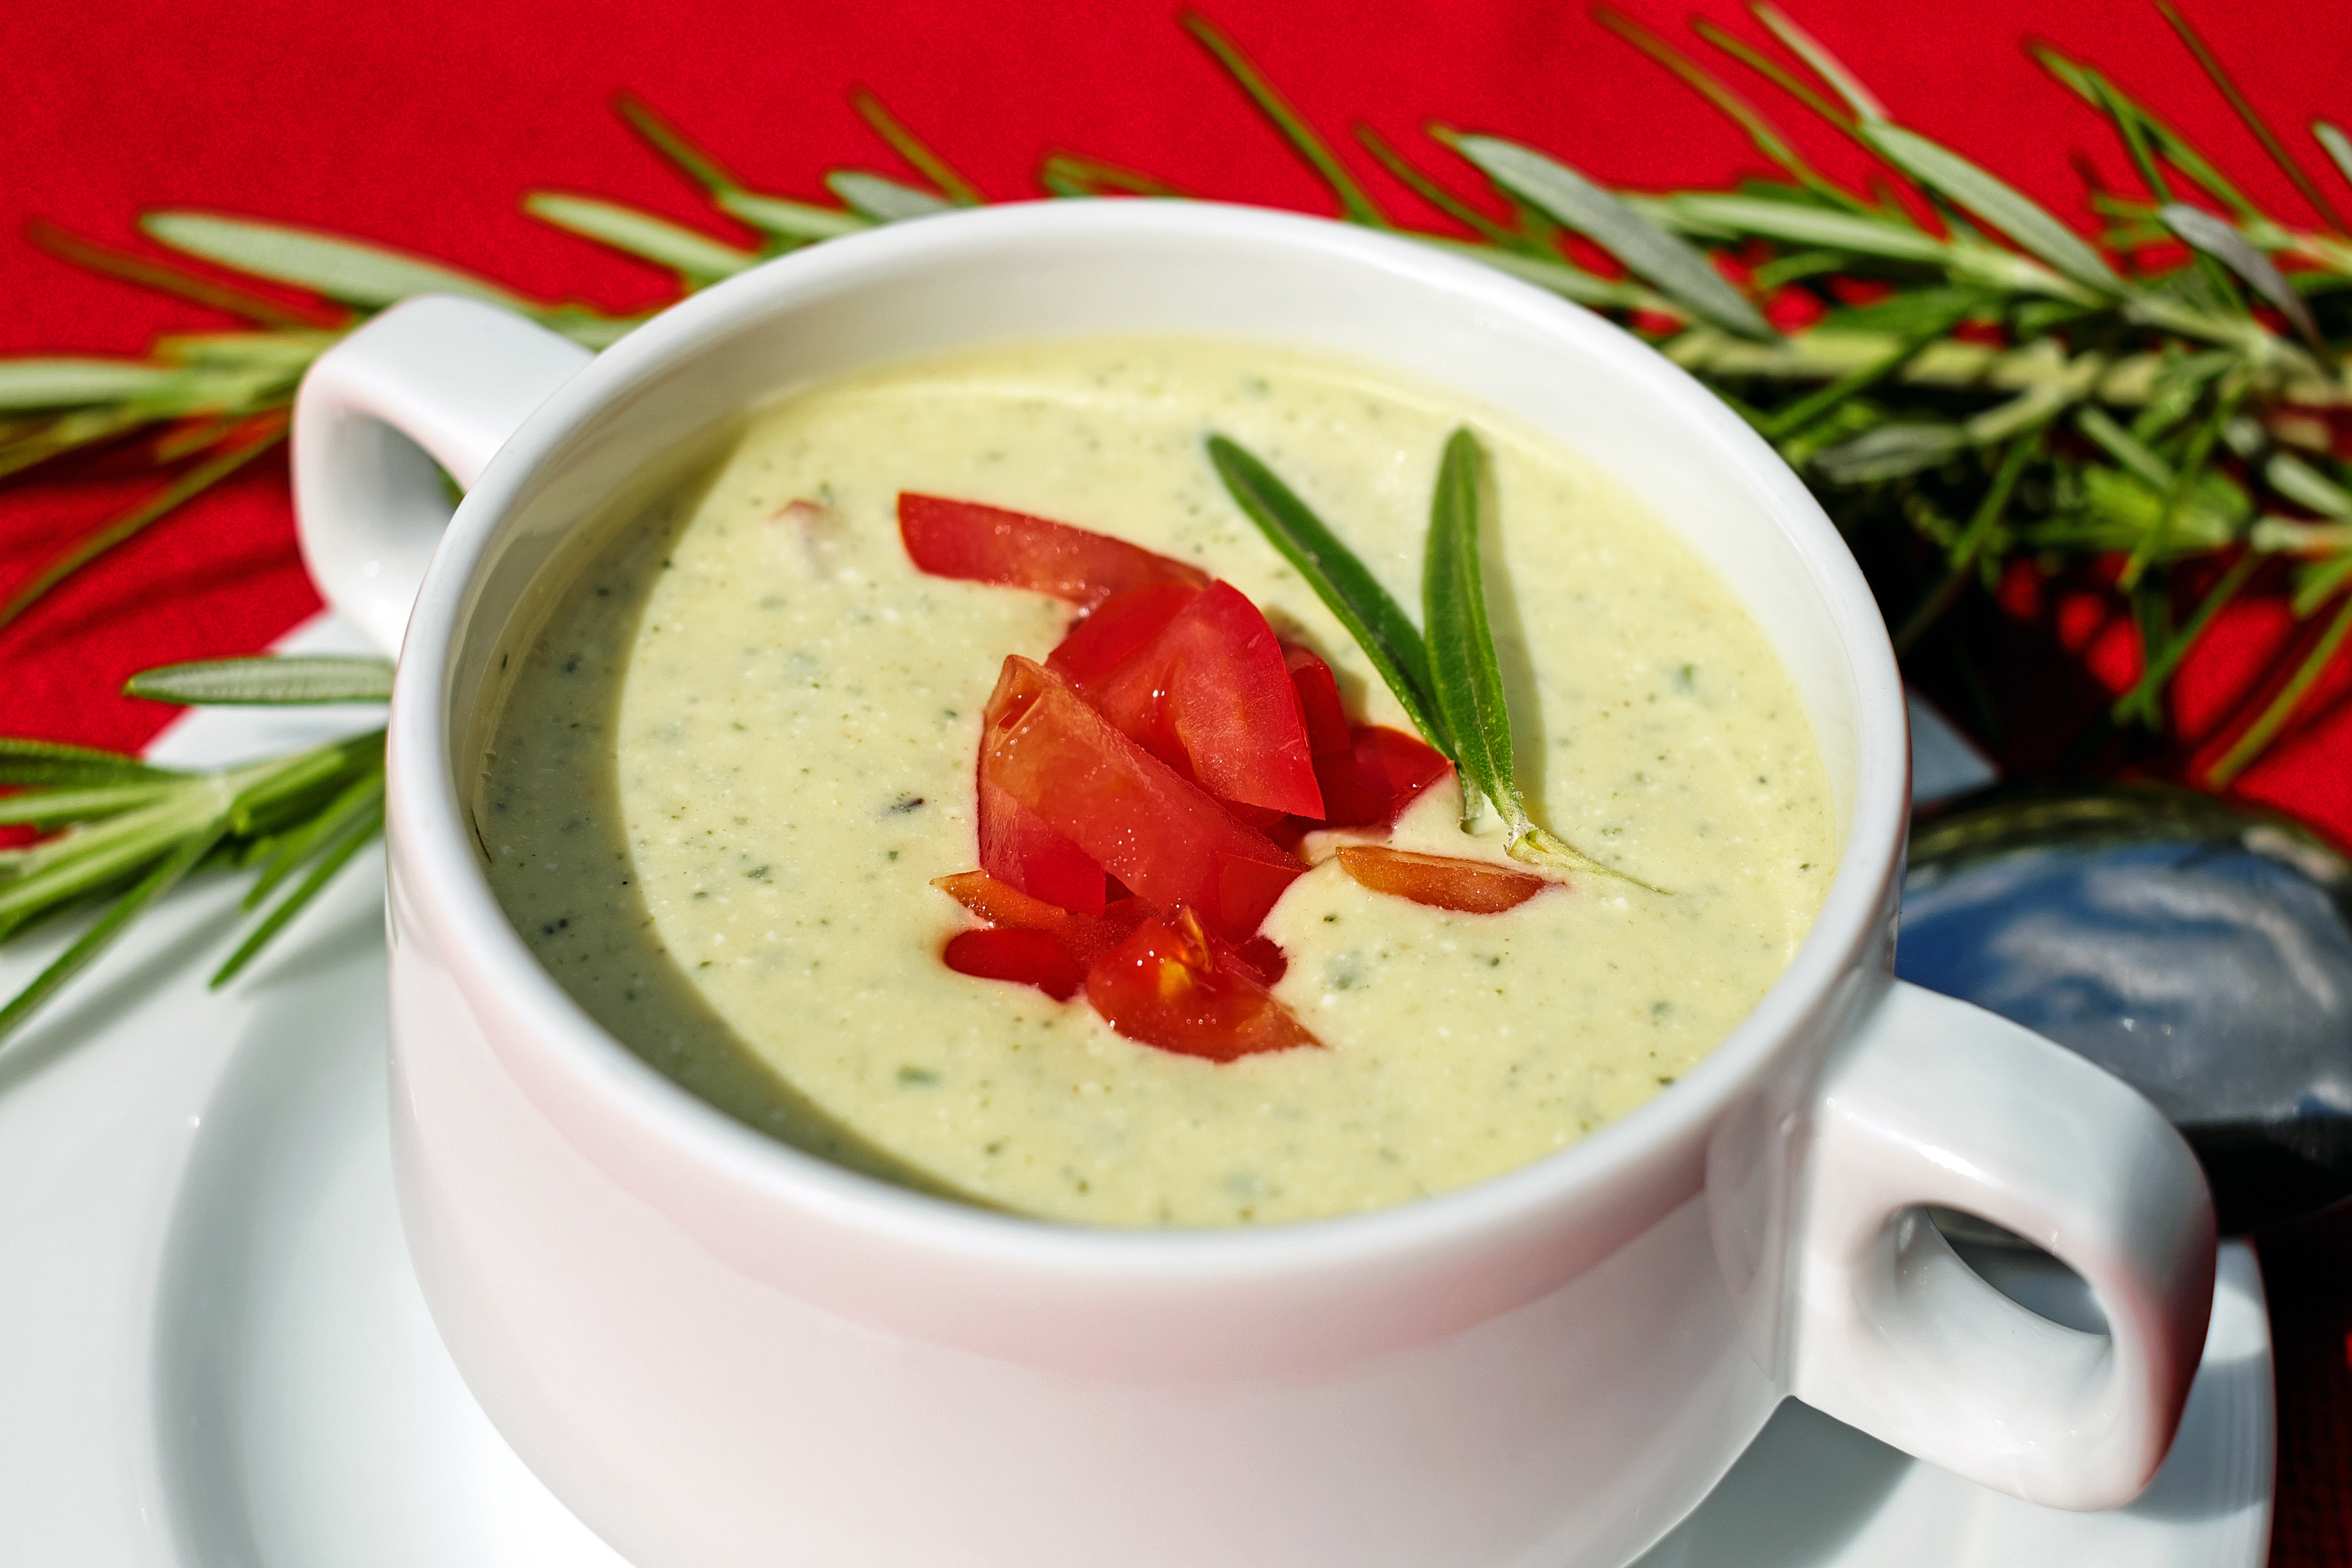
cold, dish, food, produce, vegetable, eat, cuisine, soup, flowering plant, zucchini yogurt, land plant